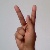
The image shows a hand gesture representing the letter 'K' in Indian Sign Language.